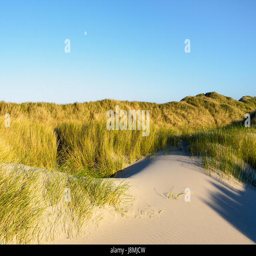
the rising moon at sunset above sand dunes